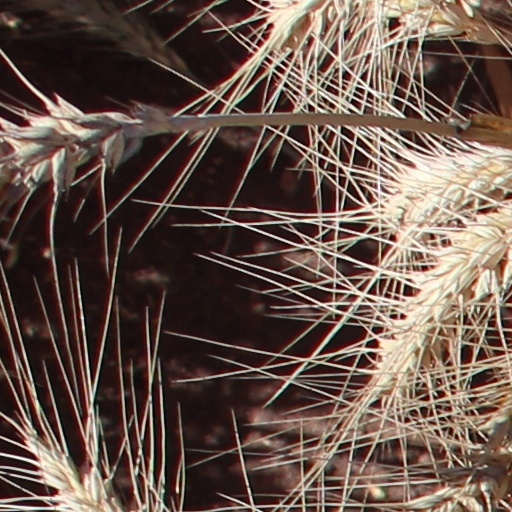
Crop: wheat